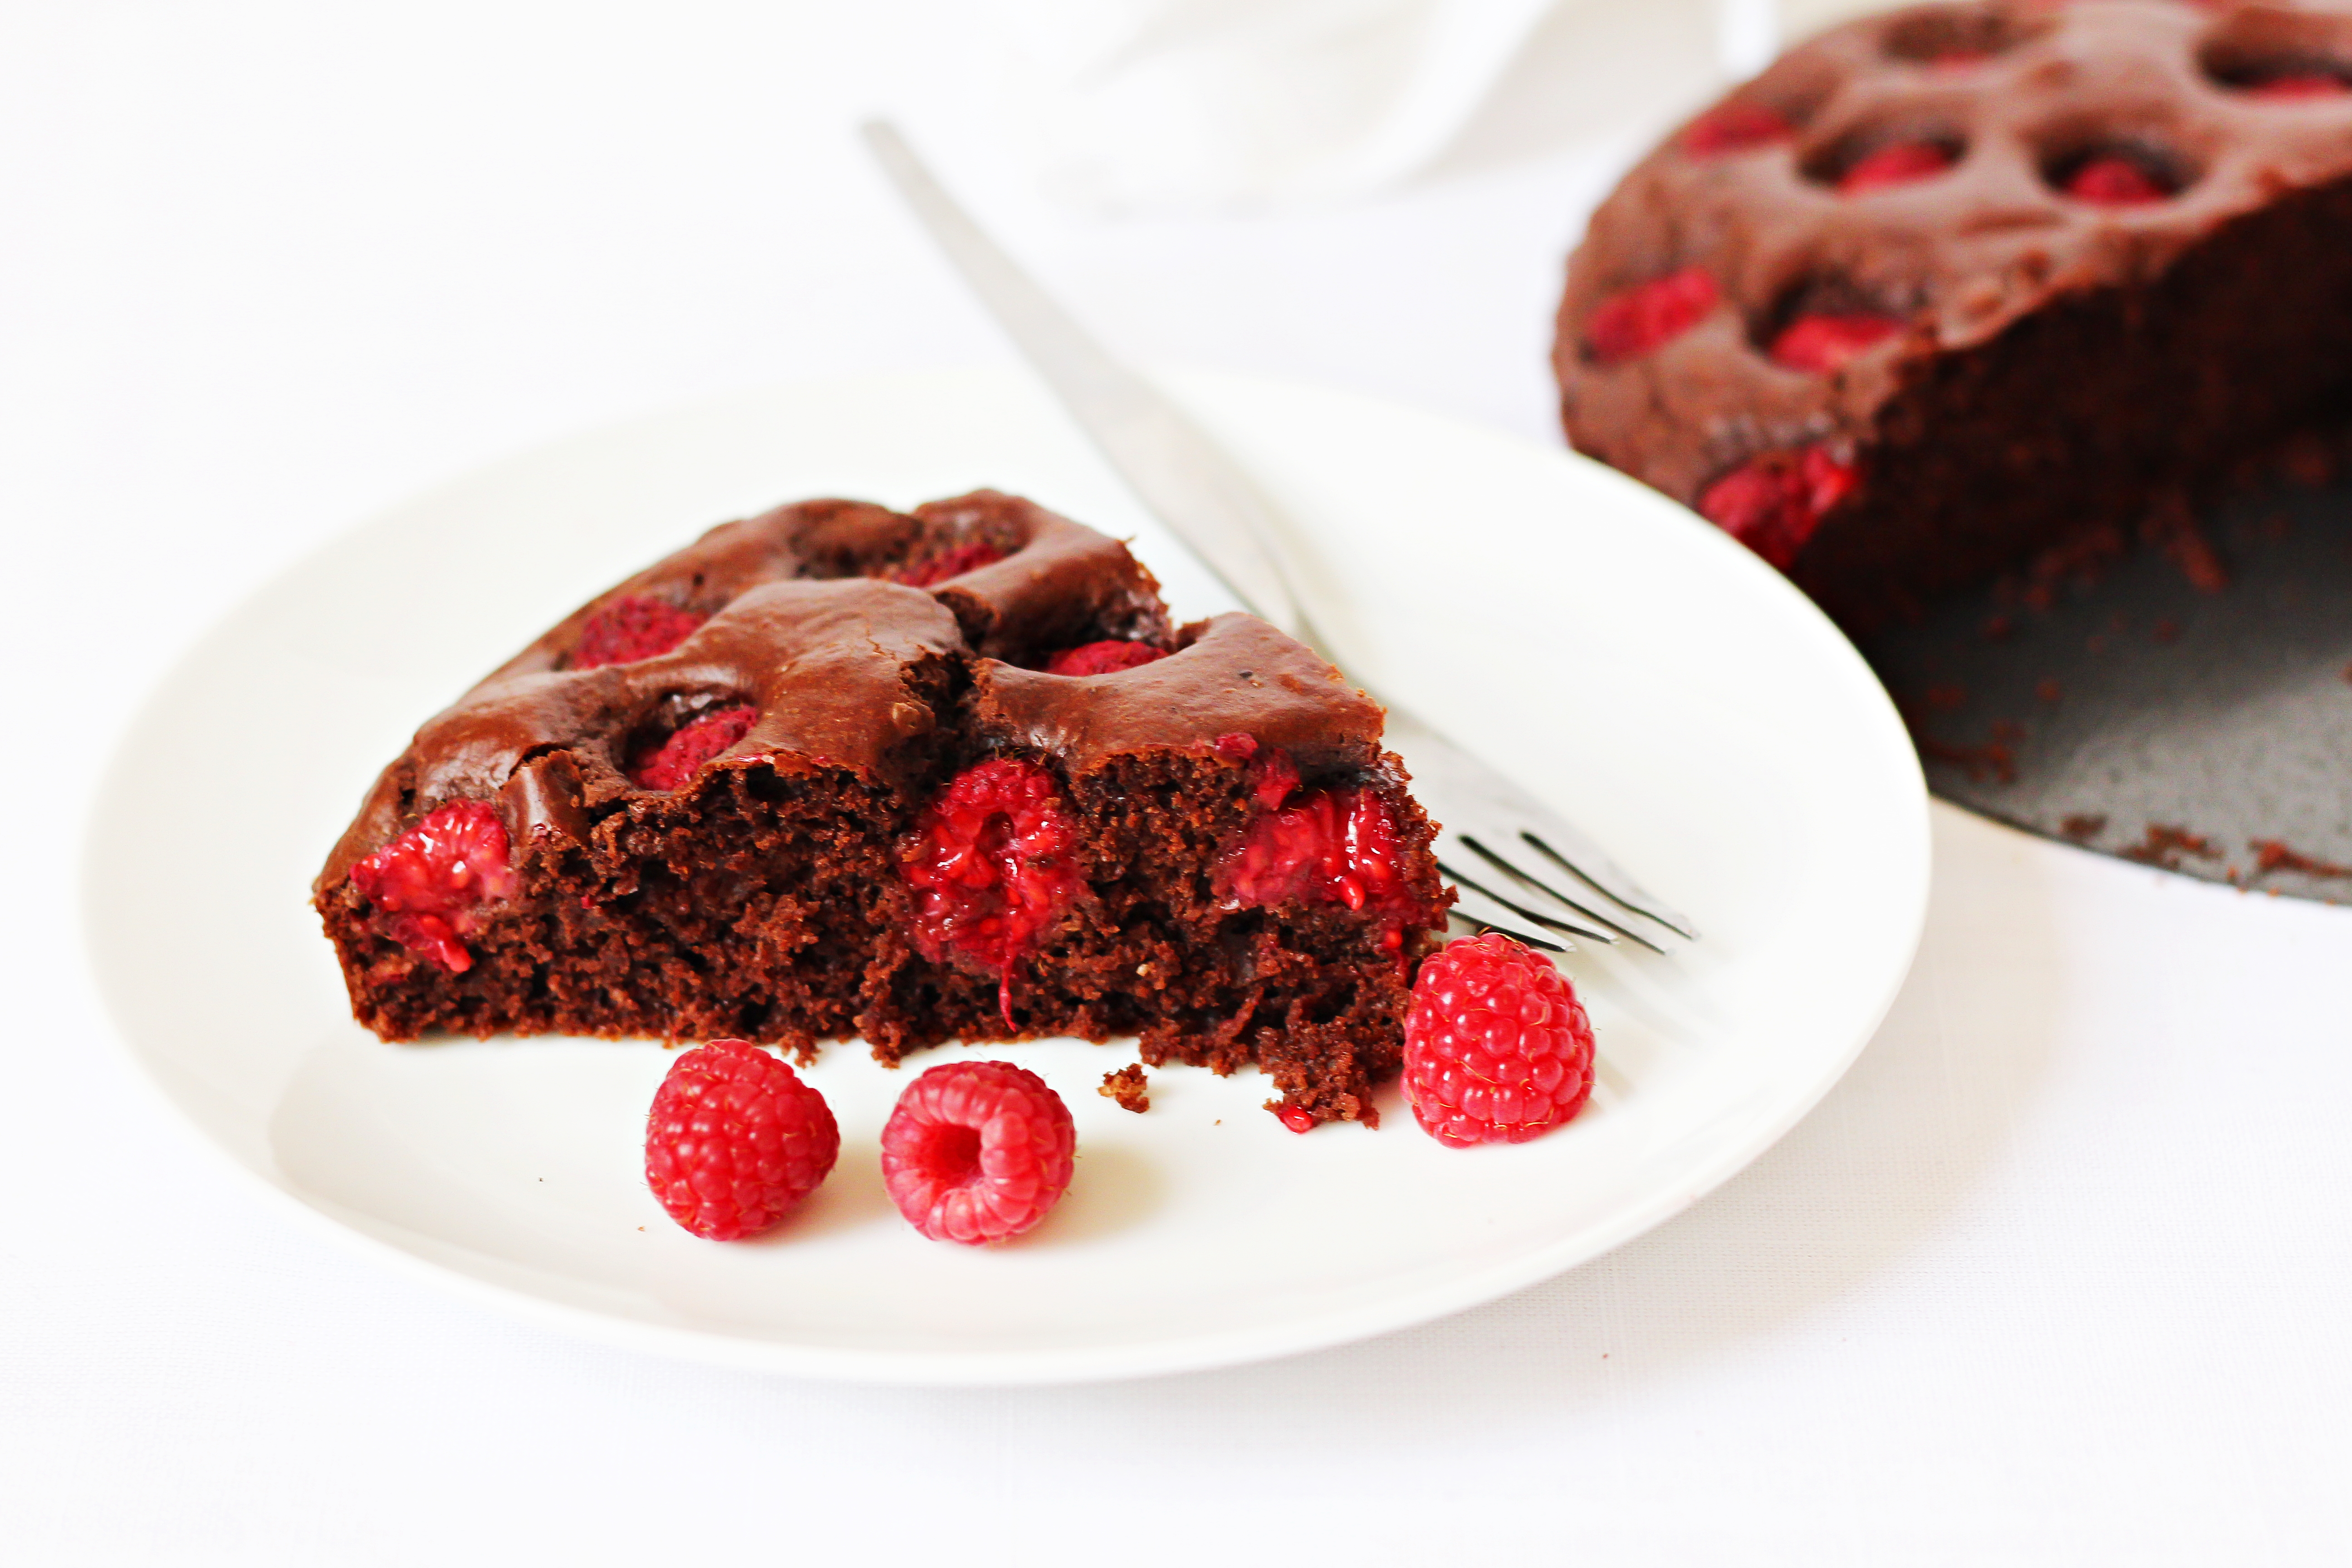
dish, food, cuisine, ingredient, chocolate brownie, dessert, chocolate cake, gluten, cherry, produce, flourless chocolate cake, baked goods, fruit cake, berry, cake, snack cake, christmas pudding, chocolate, Cranberry sauce, fruit, recipe, raspberry, pudding, kuchen, cranberry